Tannhäuser

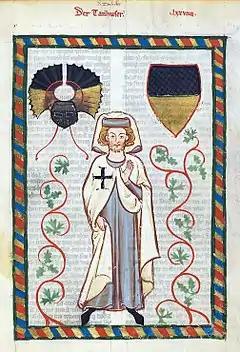
Tannhäuser, from the "Codex Manesse" (about 1300).

Tannhäuser, often stylized "The Tannhäuser", was a German Minnesinger and traveling poet. Historically, his biography, including the dates he lived, is obscure beyond the poetry, which suggests he lived between 1245 and 1265.